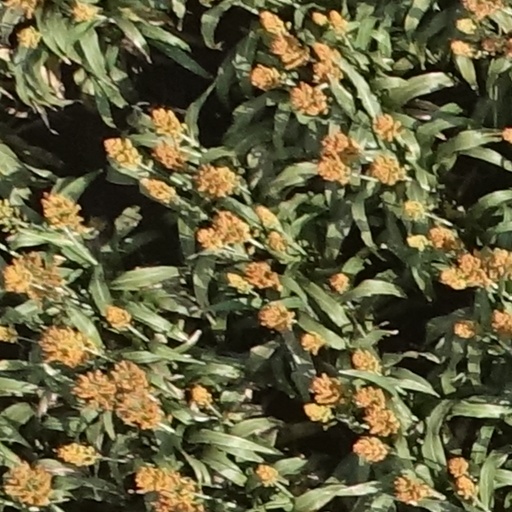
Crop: sorghum